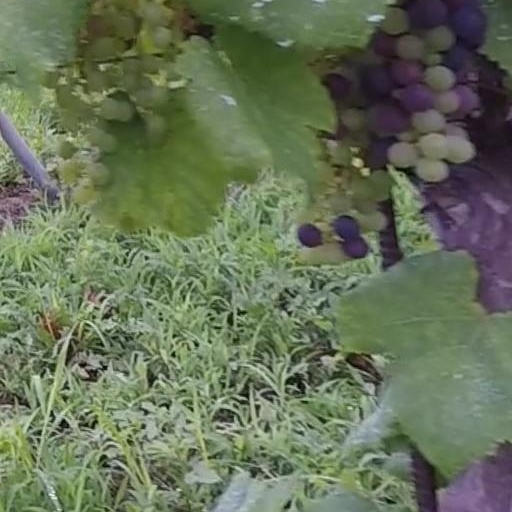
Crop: grape